Visiting nurse association

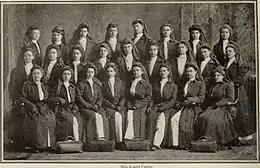
Visiting nurses of Chicago (1906)

A visiting nurse association (VNA), also known as a visiting nurse agency or home healthcare agency or association, is any of various American organizations that provide home healthcare and hospice services through a network of nurses, therapists, social workers, and other healthcare associates for patients who are housebound, recovering from an illness or injury, or are living with a disability or chronic condition.